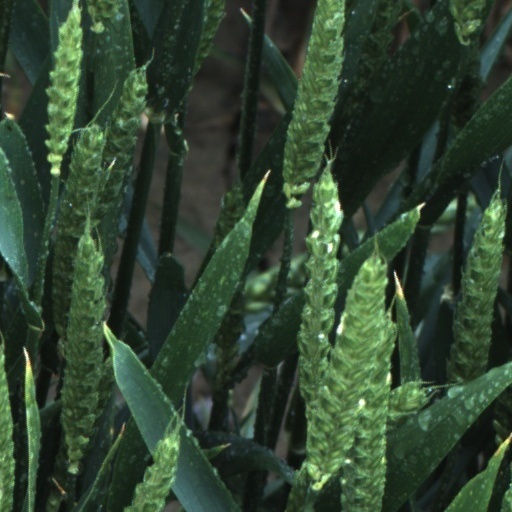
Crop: wheat